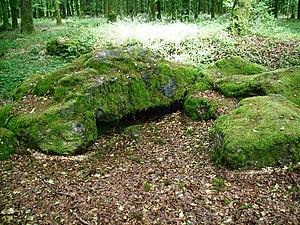
La Pierre du Trésor
Landéan est une commune française située dans le département d'Ille-et-Vilaine, en région Bretagne, peuplée de 1 205 habitants.
La Pierre du Trésor est un dolmen qui se situe à Landéan dans la forêt de Fougères dans le département français d'Ille-et-Vilaine.
Cet article recense les bâtiments protégés au titre des monuments historiques d’Ille-et-Vilaine, en France.